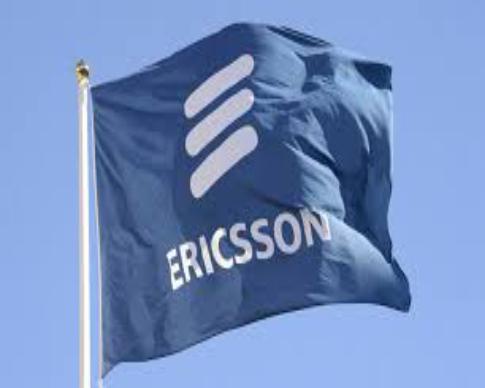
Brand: Ericsson
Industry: Electronic